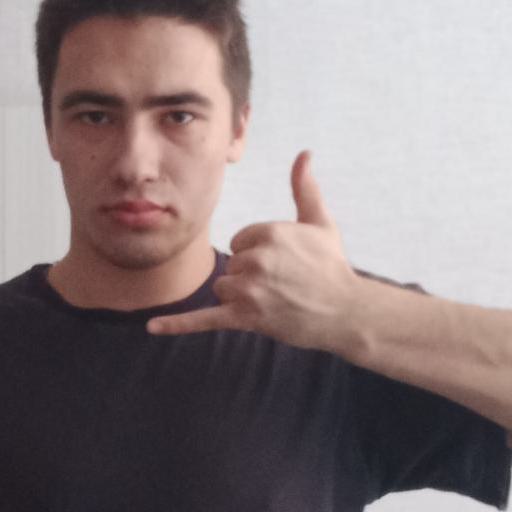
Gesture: call